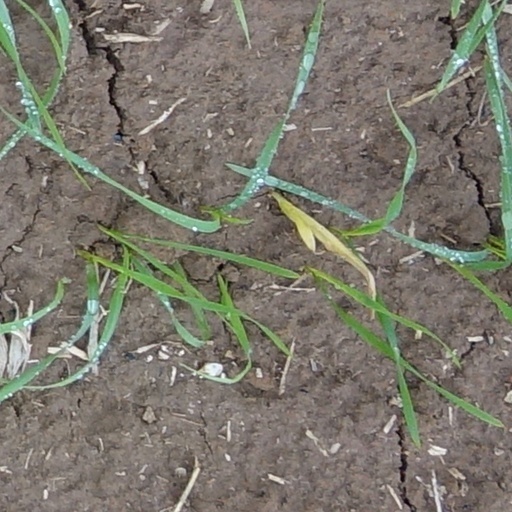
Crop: wheat